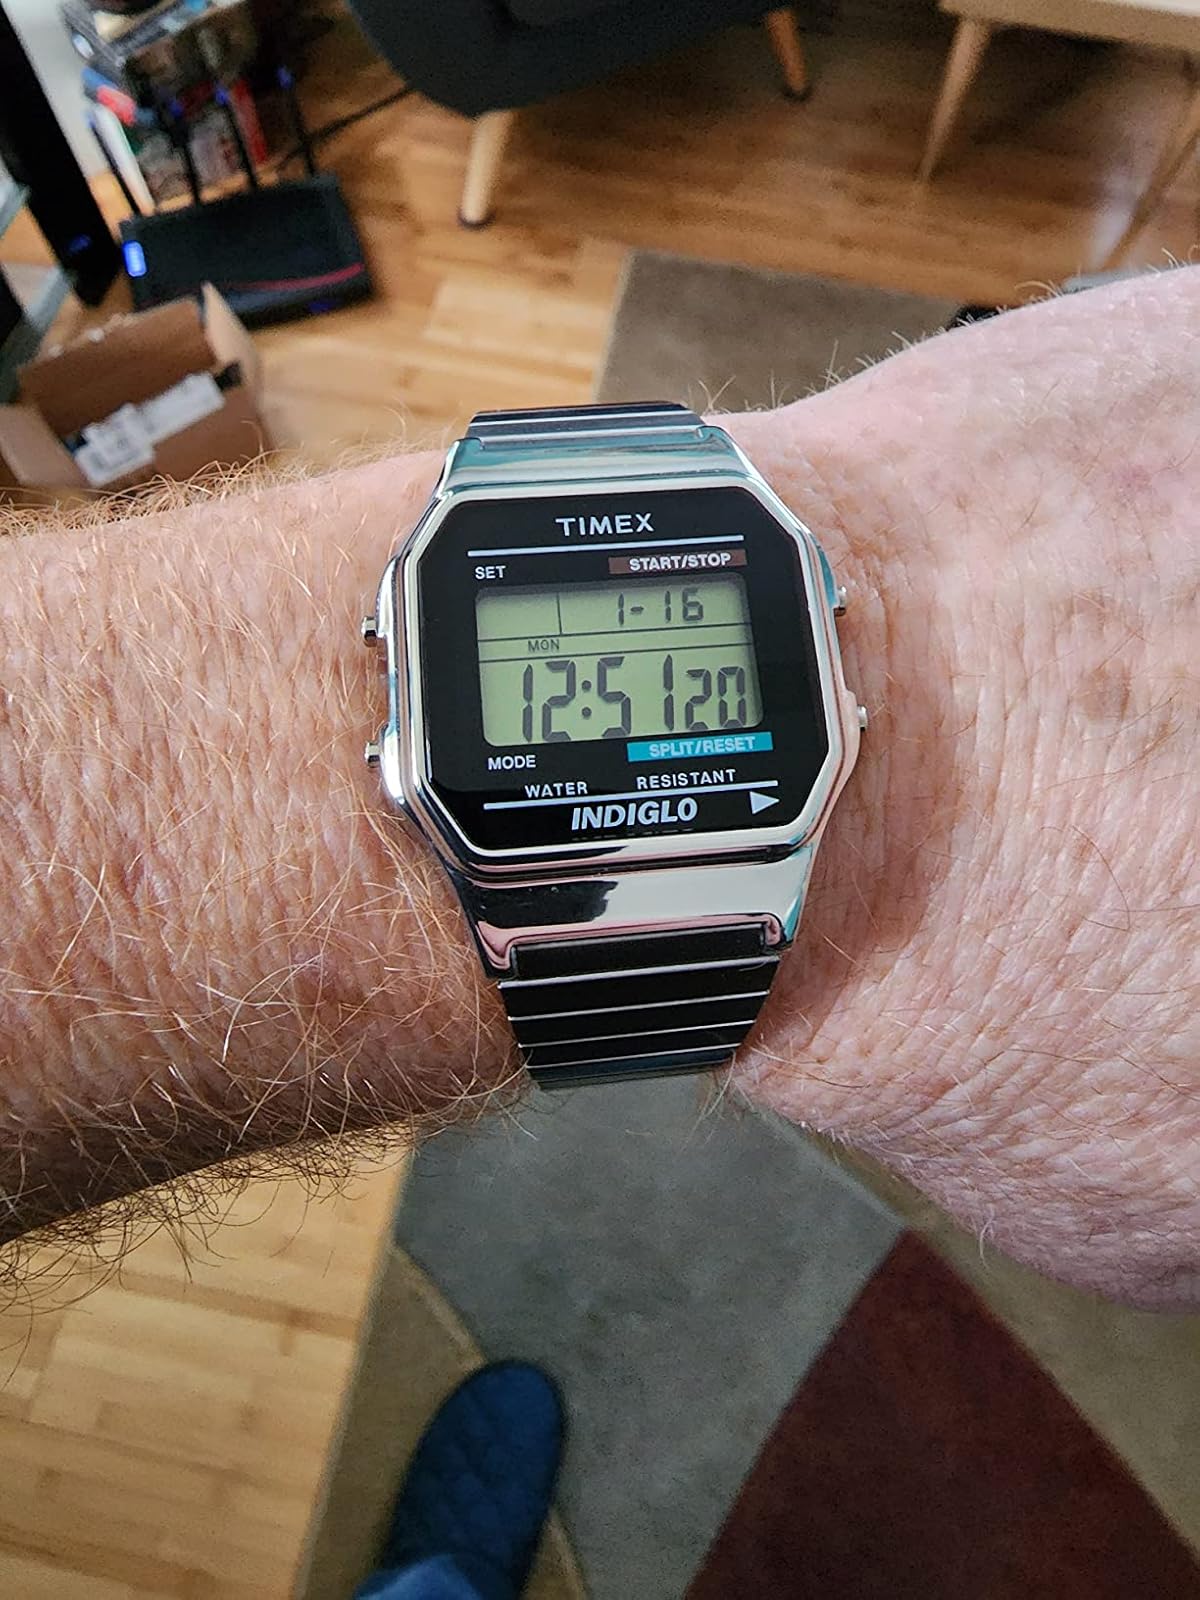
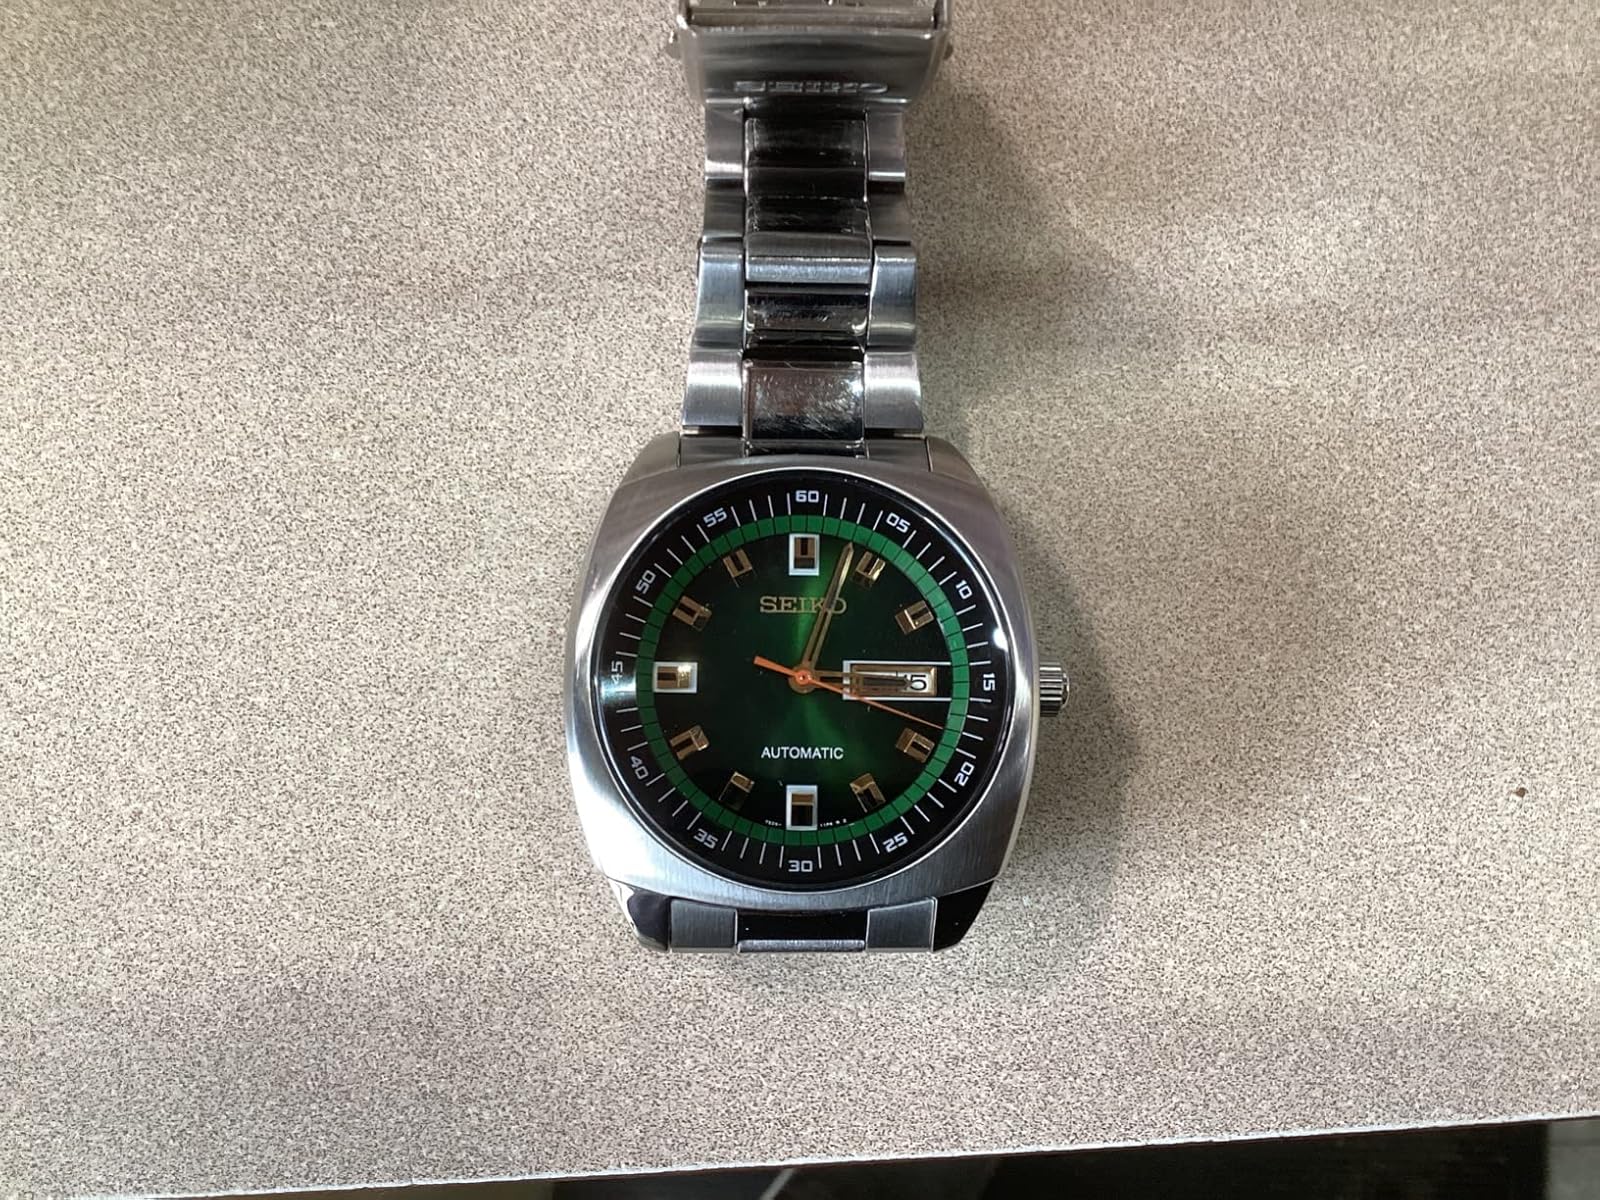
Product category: accessories_watch
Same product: no